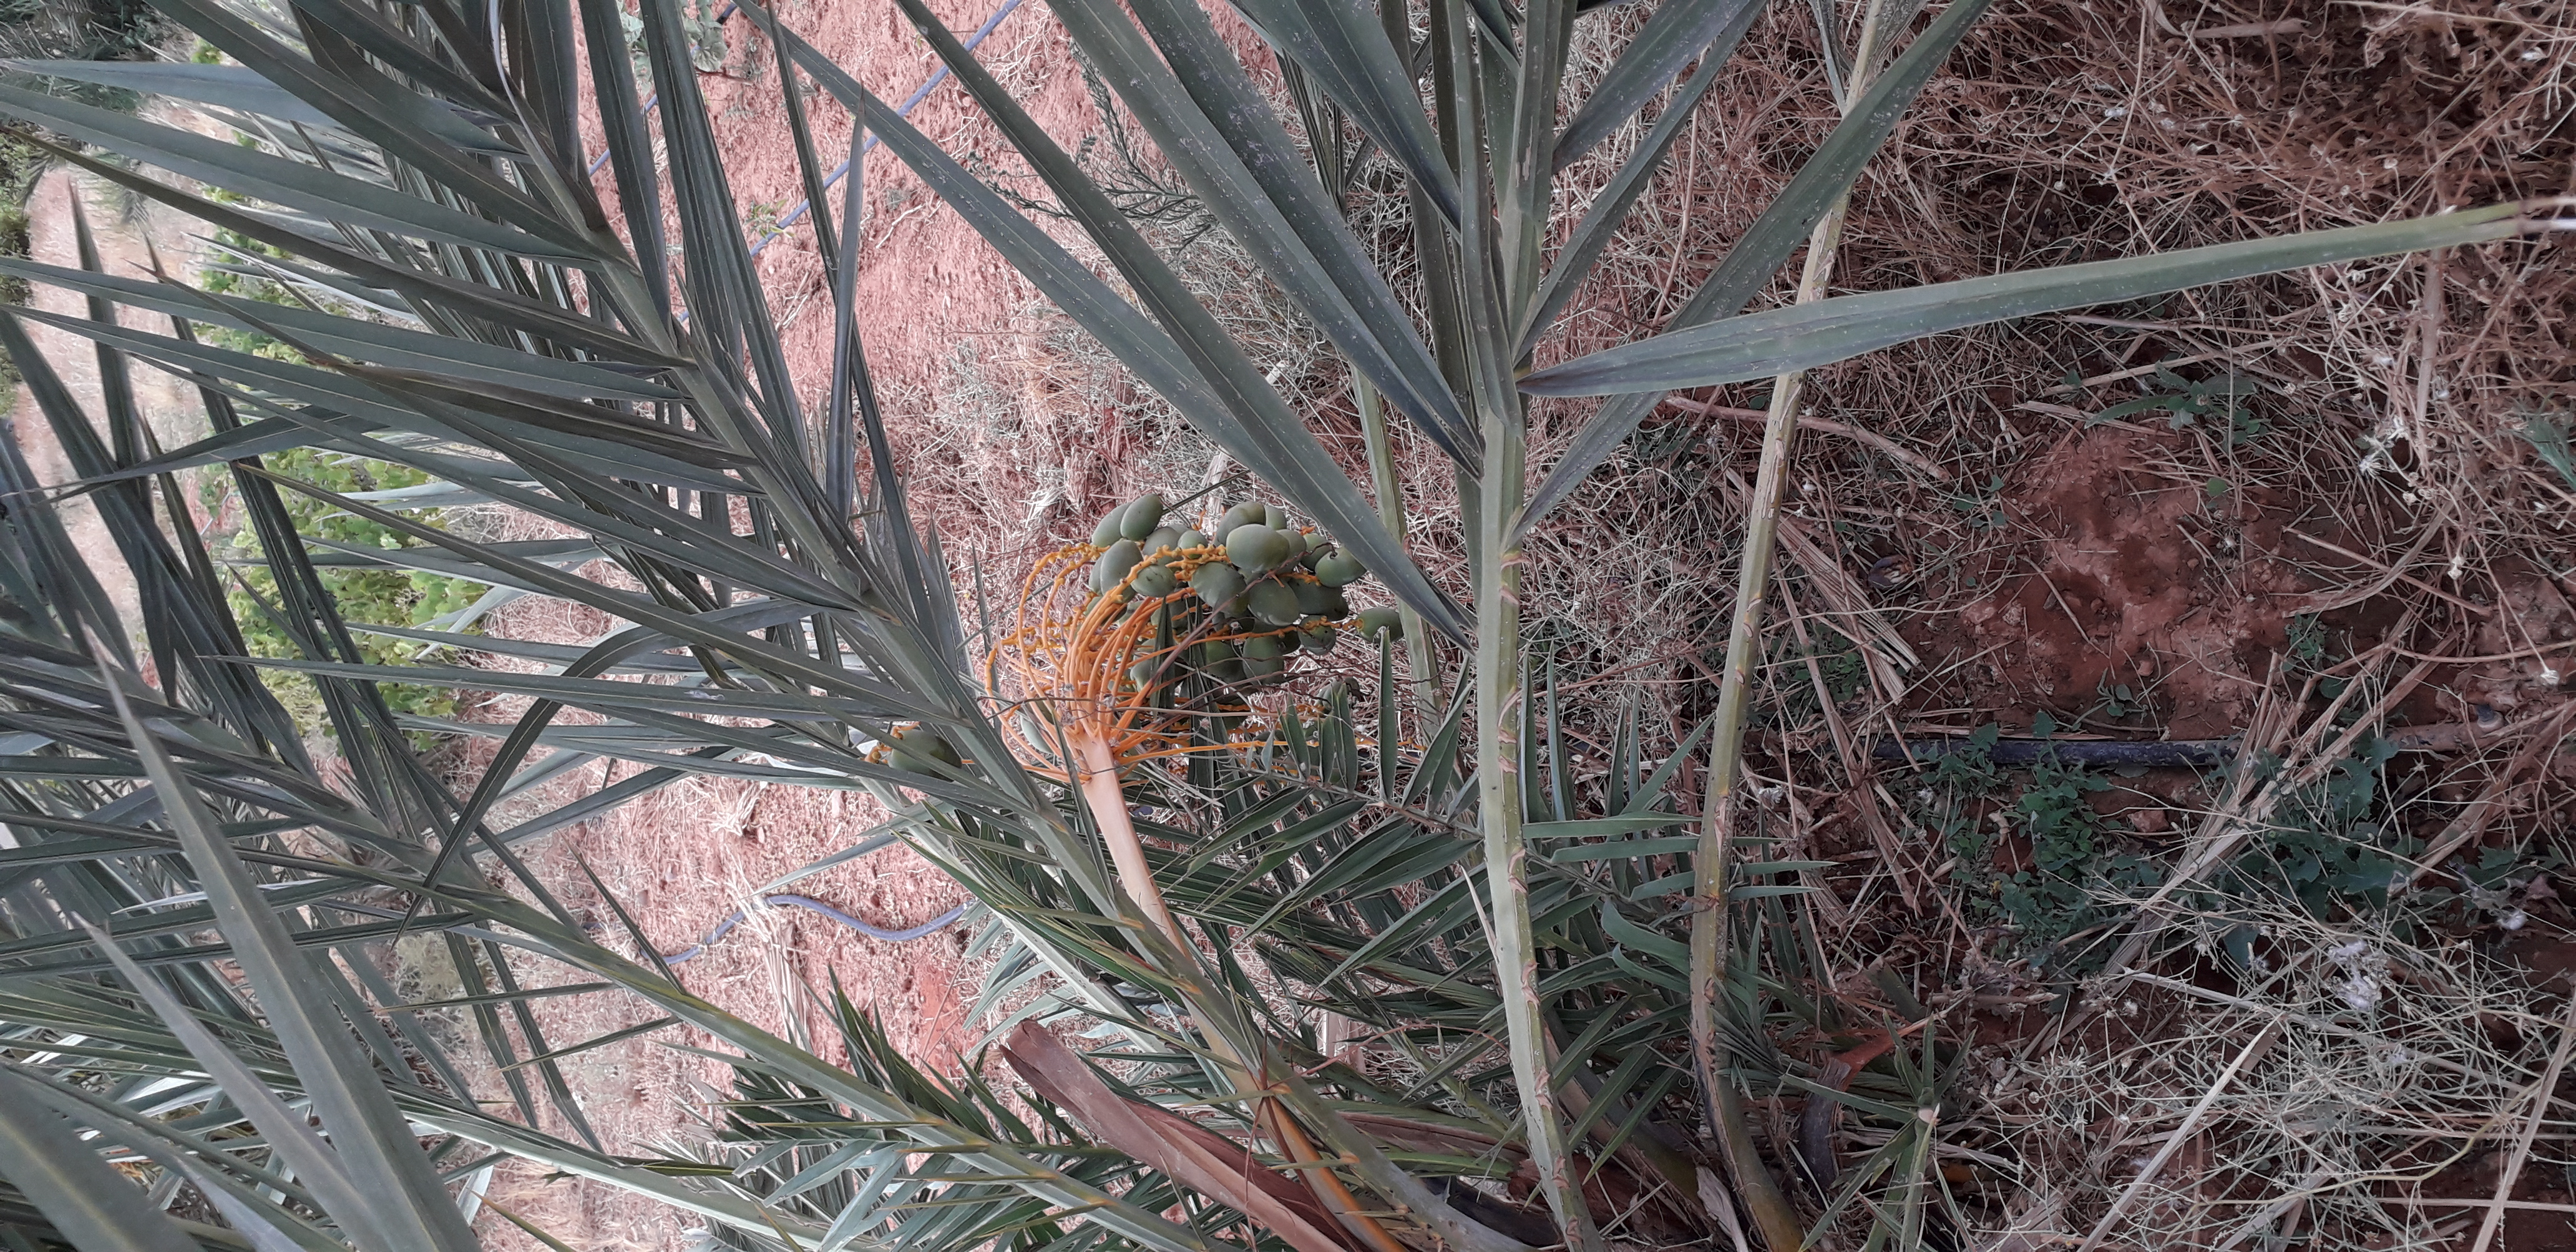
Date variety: Boumajhoul